Phacoemulsification

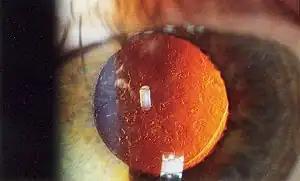
Slit lamp photo of IOL showing Posterior capsular opacification (PCO) visible a few months after implantation of intraocular lens in eye, seen on retroillumination

Complications after cataract surgery are relatively uncommon. Posterior vitreous detachment (PVD) may occur but does not directly threaten vision.